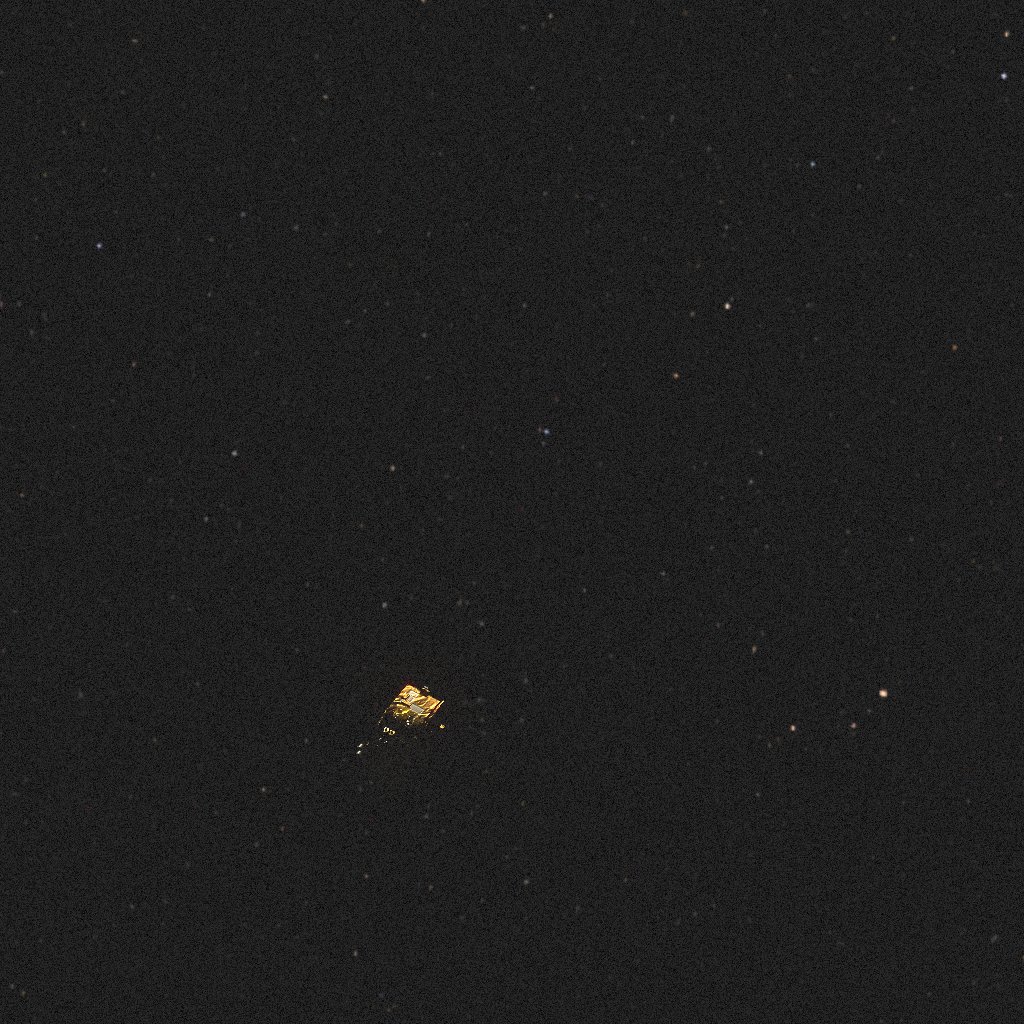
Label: lisa_pathfinder